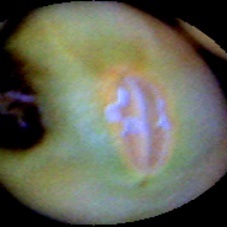
Label: Immature